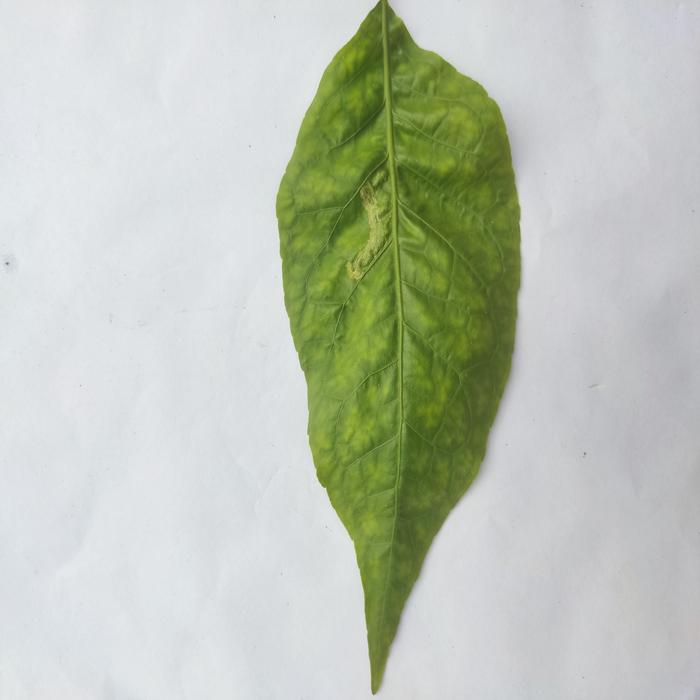
Crop: Aegle Marmelos
Leaf condition: Leaf_Spot